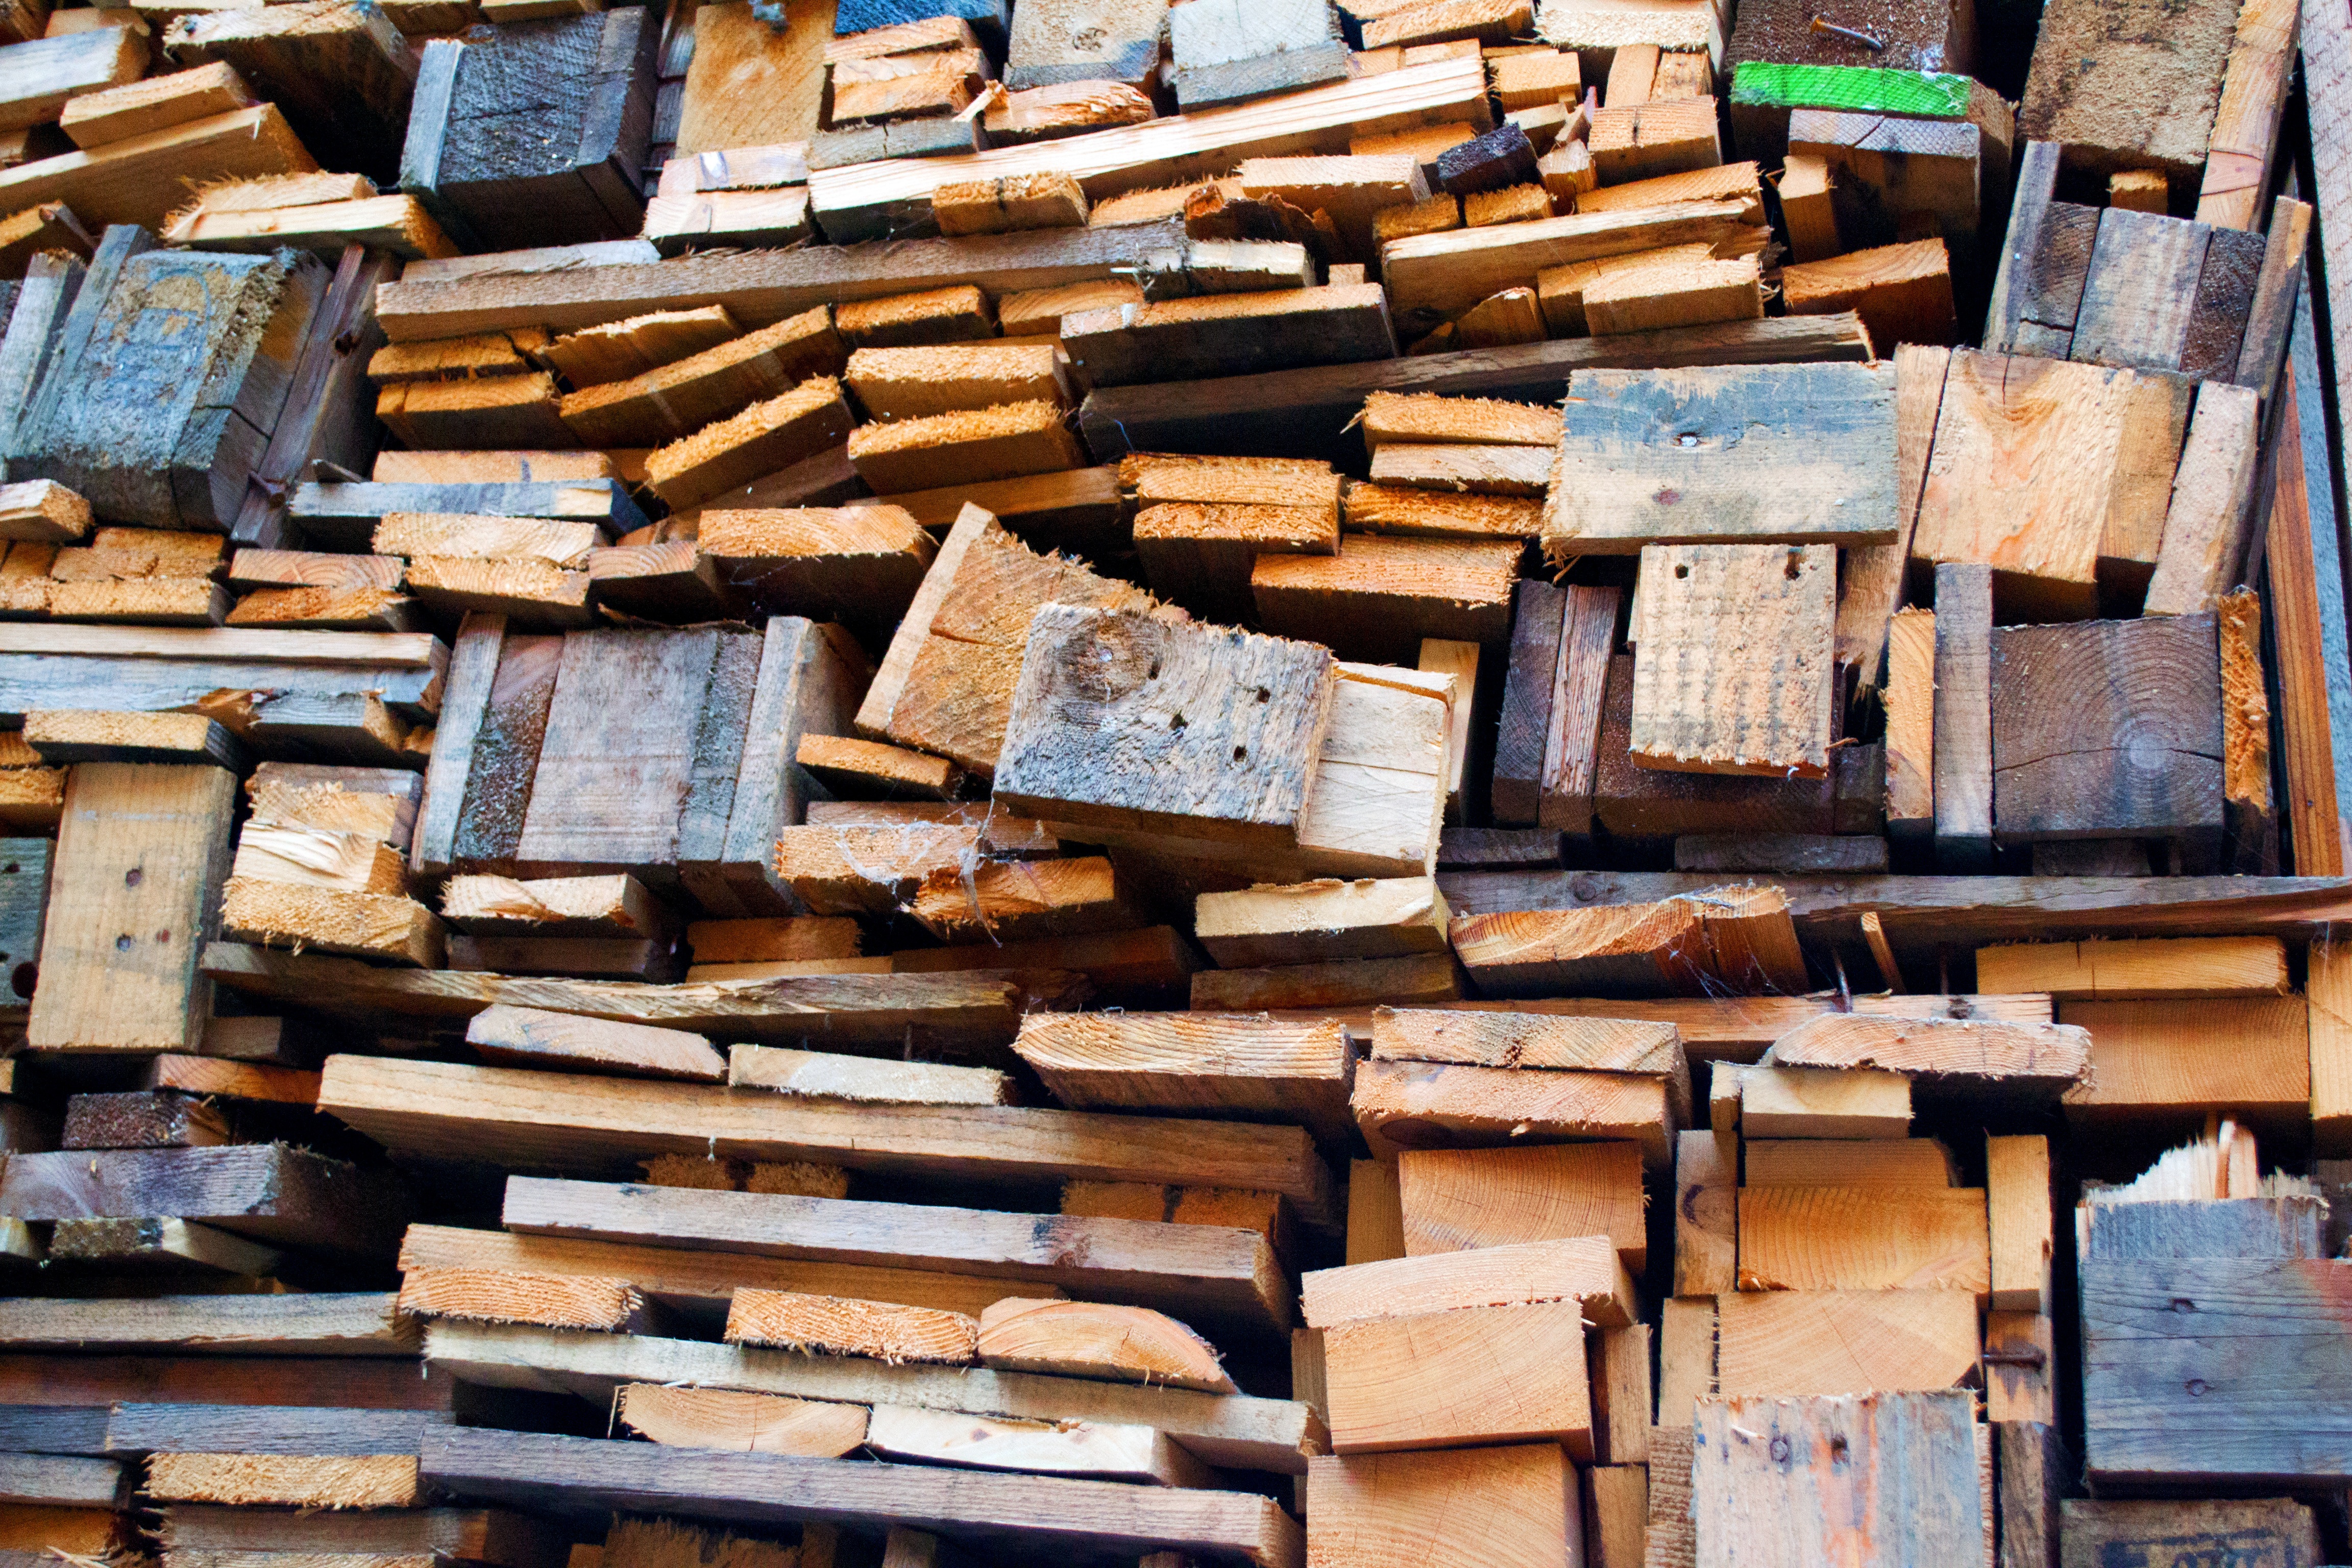
wood, lumber, material, art, scrap, ancient history